Nanni di Banco

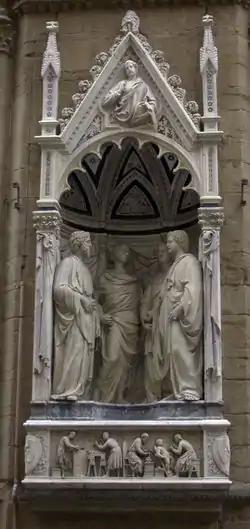
"Quattro Santi Coronati", around 1408-15. Orsanmichele, Florence

Nanni di Banco made a name for himself in the transition from International Gothic art to Renaissance art, marking a path for the Early Renaissance in Florence. Many of his works are displayed inside the Cathedral and in the Church and Museum of Orsanmichele in Florence. His first major work was a statue of the prophet Isaiah, as identified by Jenö Lányi, in 1408 for a buttress of the Cathedral.